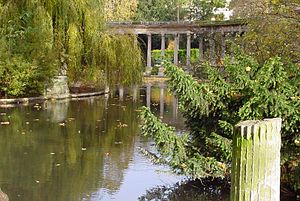
Paris / Byens form / Parker og grønne områder
Parc Monceau
Paris er Frankrigs hovedstad og ligger ved Seinen i det nordlige Frankrig, i hjertet af regionen Île-de-France. Paris har en anslået befolkning på 2.2 mio inden for sine administrative grænser.Det ubrudt bebyggede byområde i Paris strækker sig langt ud over byens administrative grænser og huser 10.413.386 Et yderligere udvidet metropolområde centreret omkring byen, Paris' aire urbaine, er med en befolkning på ca. 12,1 millioner et af de største byområder i Europa efter befolkning.